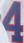
Number: 4